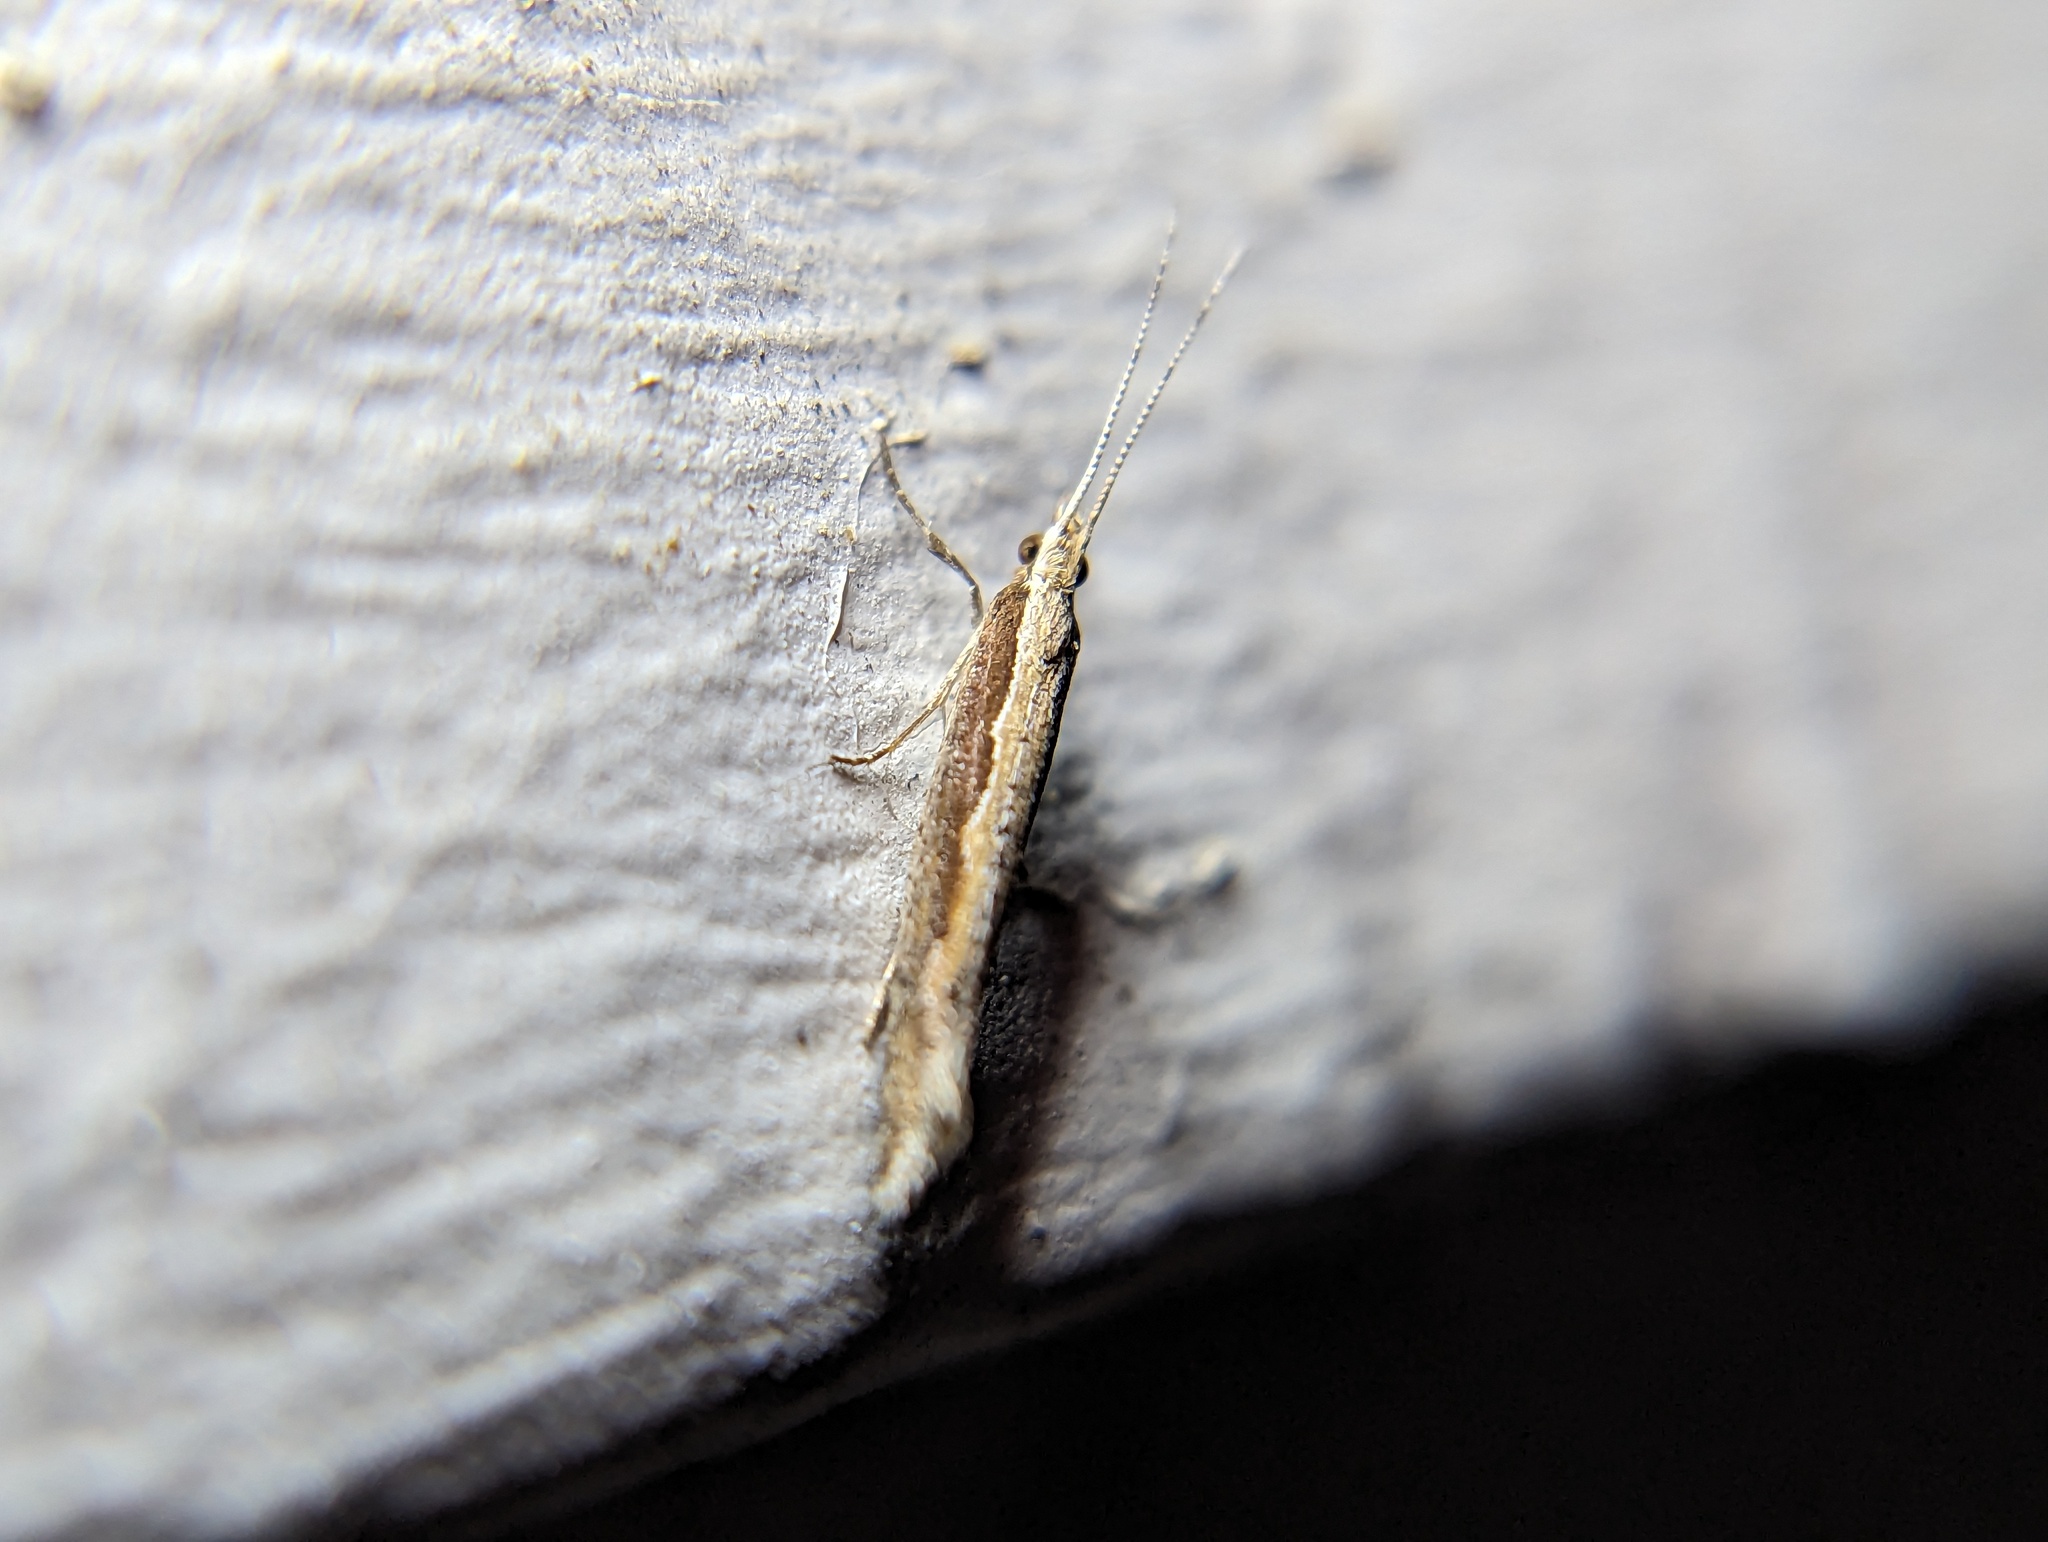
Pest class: diamondback_moth